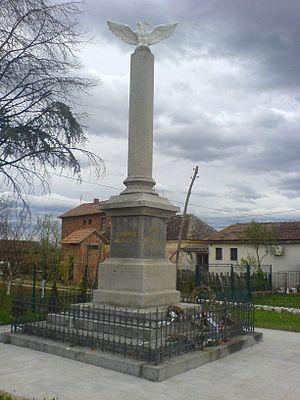
Šabac est une ville de Serbie située dans le district de Mačva. Au recensement de 2011, la ville intra muros comptait 52 822 habitants et son territoire métropolitain, appelé Ville de Šabac, 115 347.